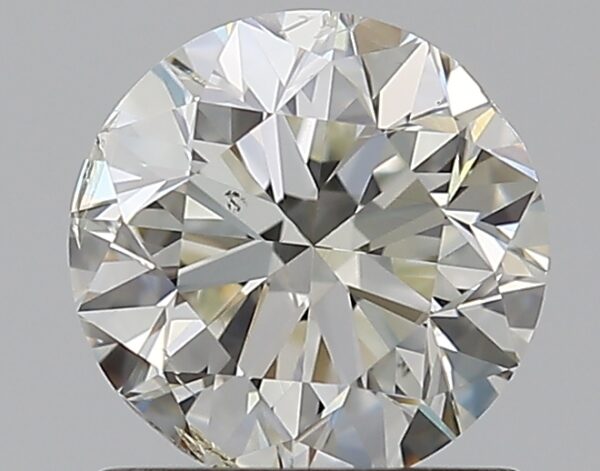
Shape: round
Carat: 1
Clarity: SI2
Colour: J
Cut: GD
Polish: EX
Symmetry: VG
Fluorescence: SL
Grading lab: HRD
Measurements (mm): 6.15 x 6.21 x 4.01